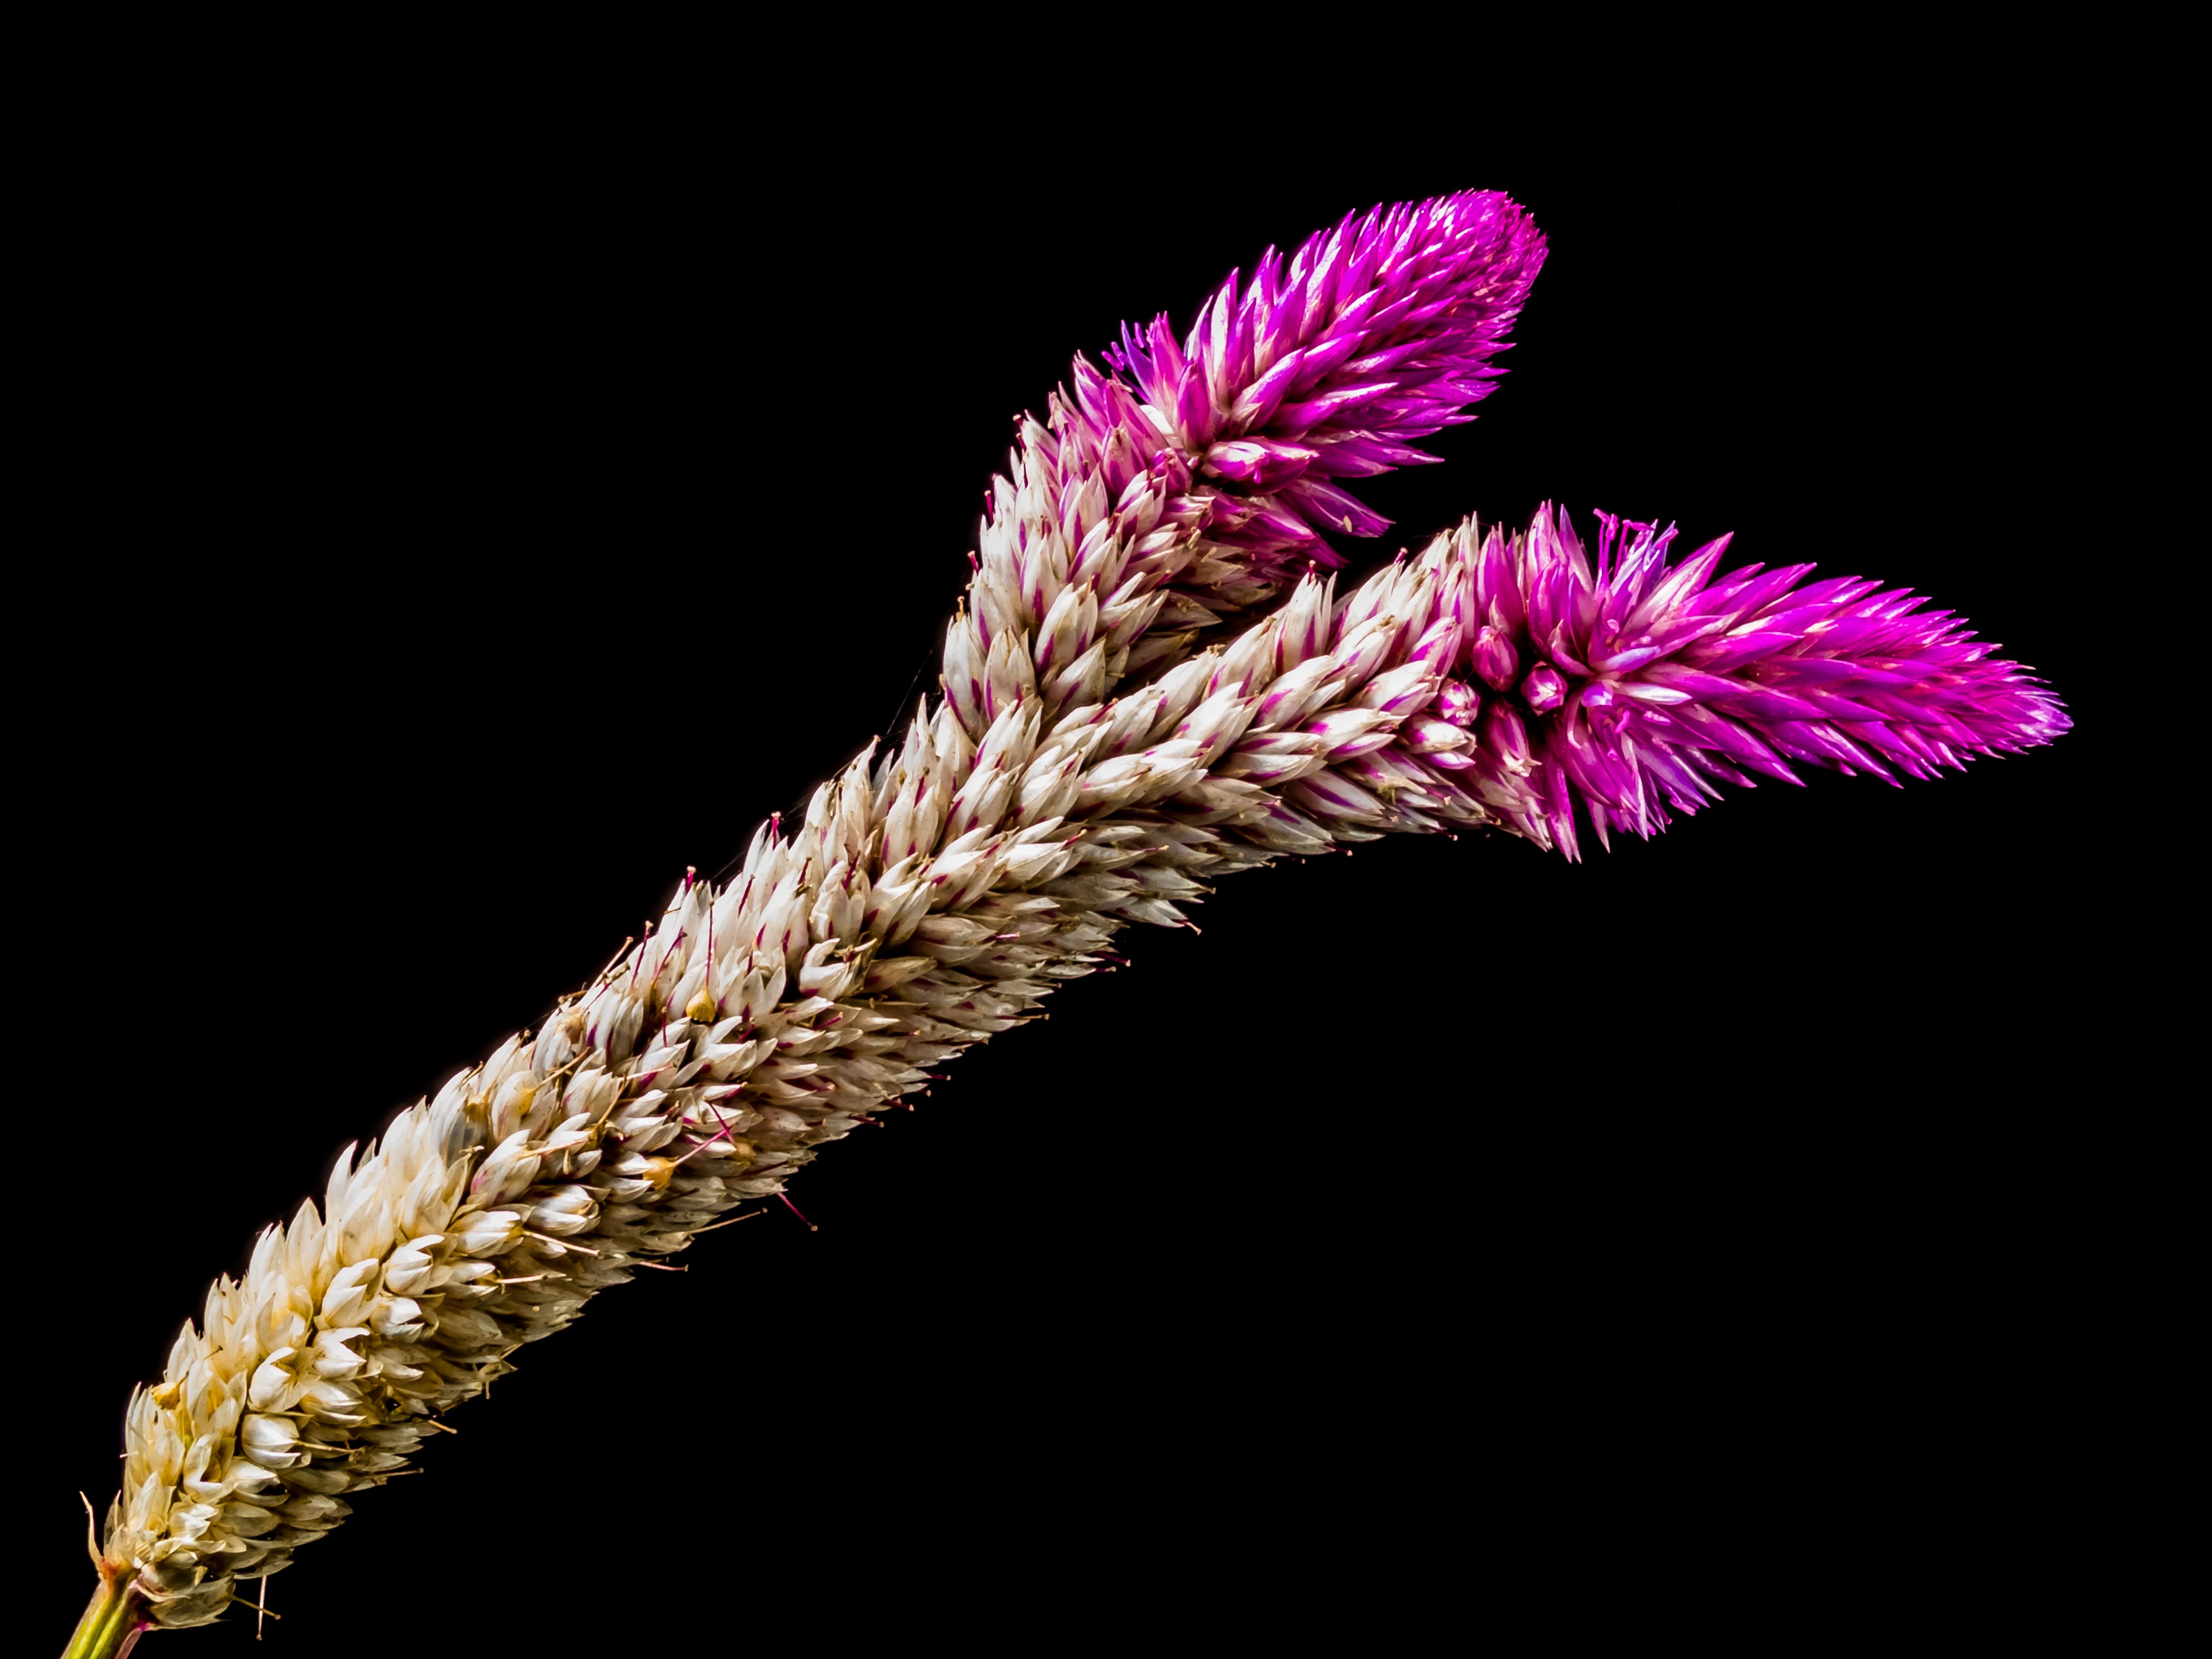
grass, branch, blossom, plant, flower, bloom, food, close, wild flower, flowering plant, grass family, plant stem, land plant